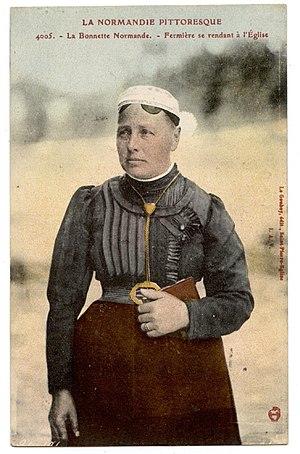
Fermière se rendant à la messe, coiffée d'une bonnette normande.
La bonnette est un élément de coiffe féminine traditionnelle. Elle a la forme d'un bonnet et se pose directement sur les cheveux. Généralement elle est en piqué. Elle sert à supporter les éléments de la coiffe en son entier, comme dentelles, tulles et s'il y a lieu armatures, boutis ou carton, suivant la mode des différents pays de la province en question.